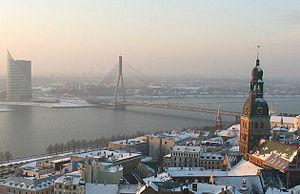
Cette liste de ponts de Lettonie a pour vocation de présenter une liste de ponts remarquables de Lettonie, tant par leurs caractéristiques dimensionnelles, que par leur intérêt architectural ou historique.